Irrigation in Australia

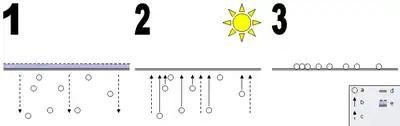
A simplified depiction of the process of increased salinity from irrigation

Irrigation methods in Australia have improved over many years allowing for more efficient production per megalitre of water used. Current methods include systems such as centre pivot irrigation, impact (knocker) sprinklers, butterfly sprinklers, drip and surface irrigation. Surface irrigation remains the most common irrigation technique accounting for 58.6% of the total area irrigated in 2013/14 compared to 10.8% for drip, 13.2% for centre pivot and lateral move machines and 4.4% for microspray systems. These values may change from season to season due to water availability and commodity prices.